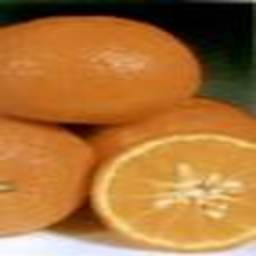
Label: peels